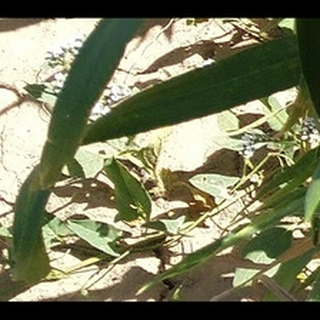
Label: healthy_wheat